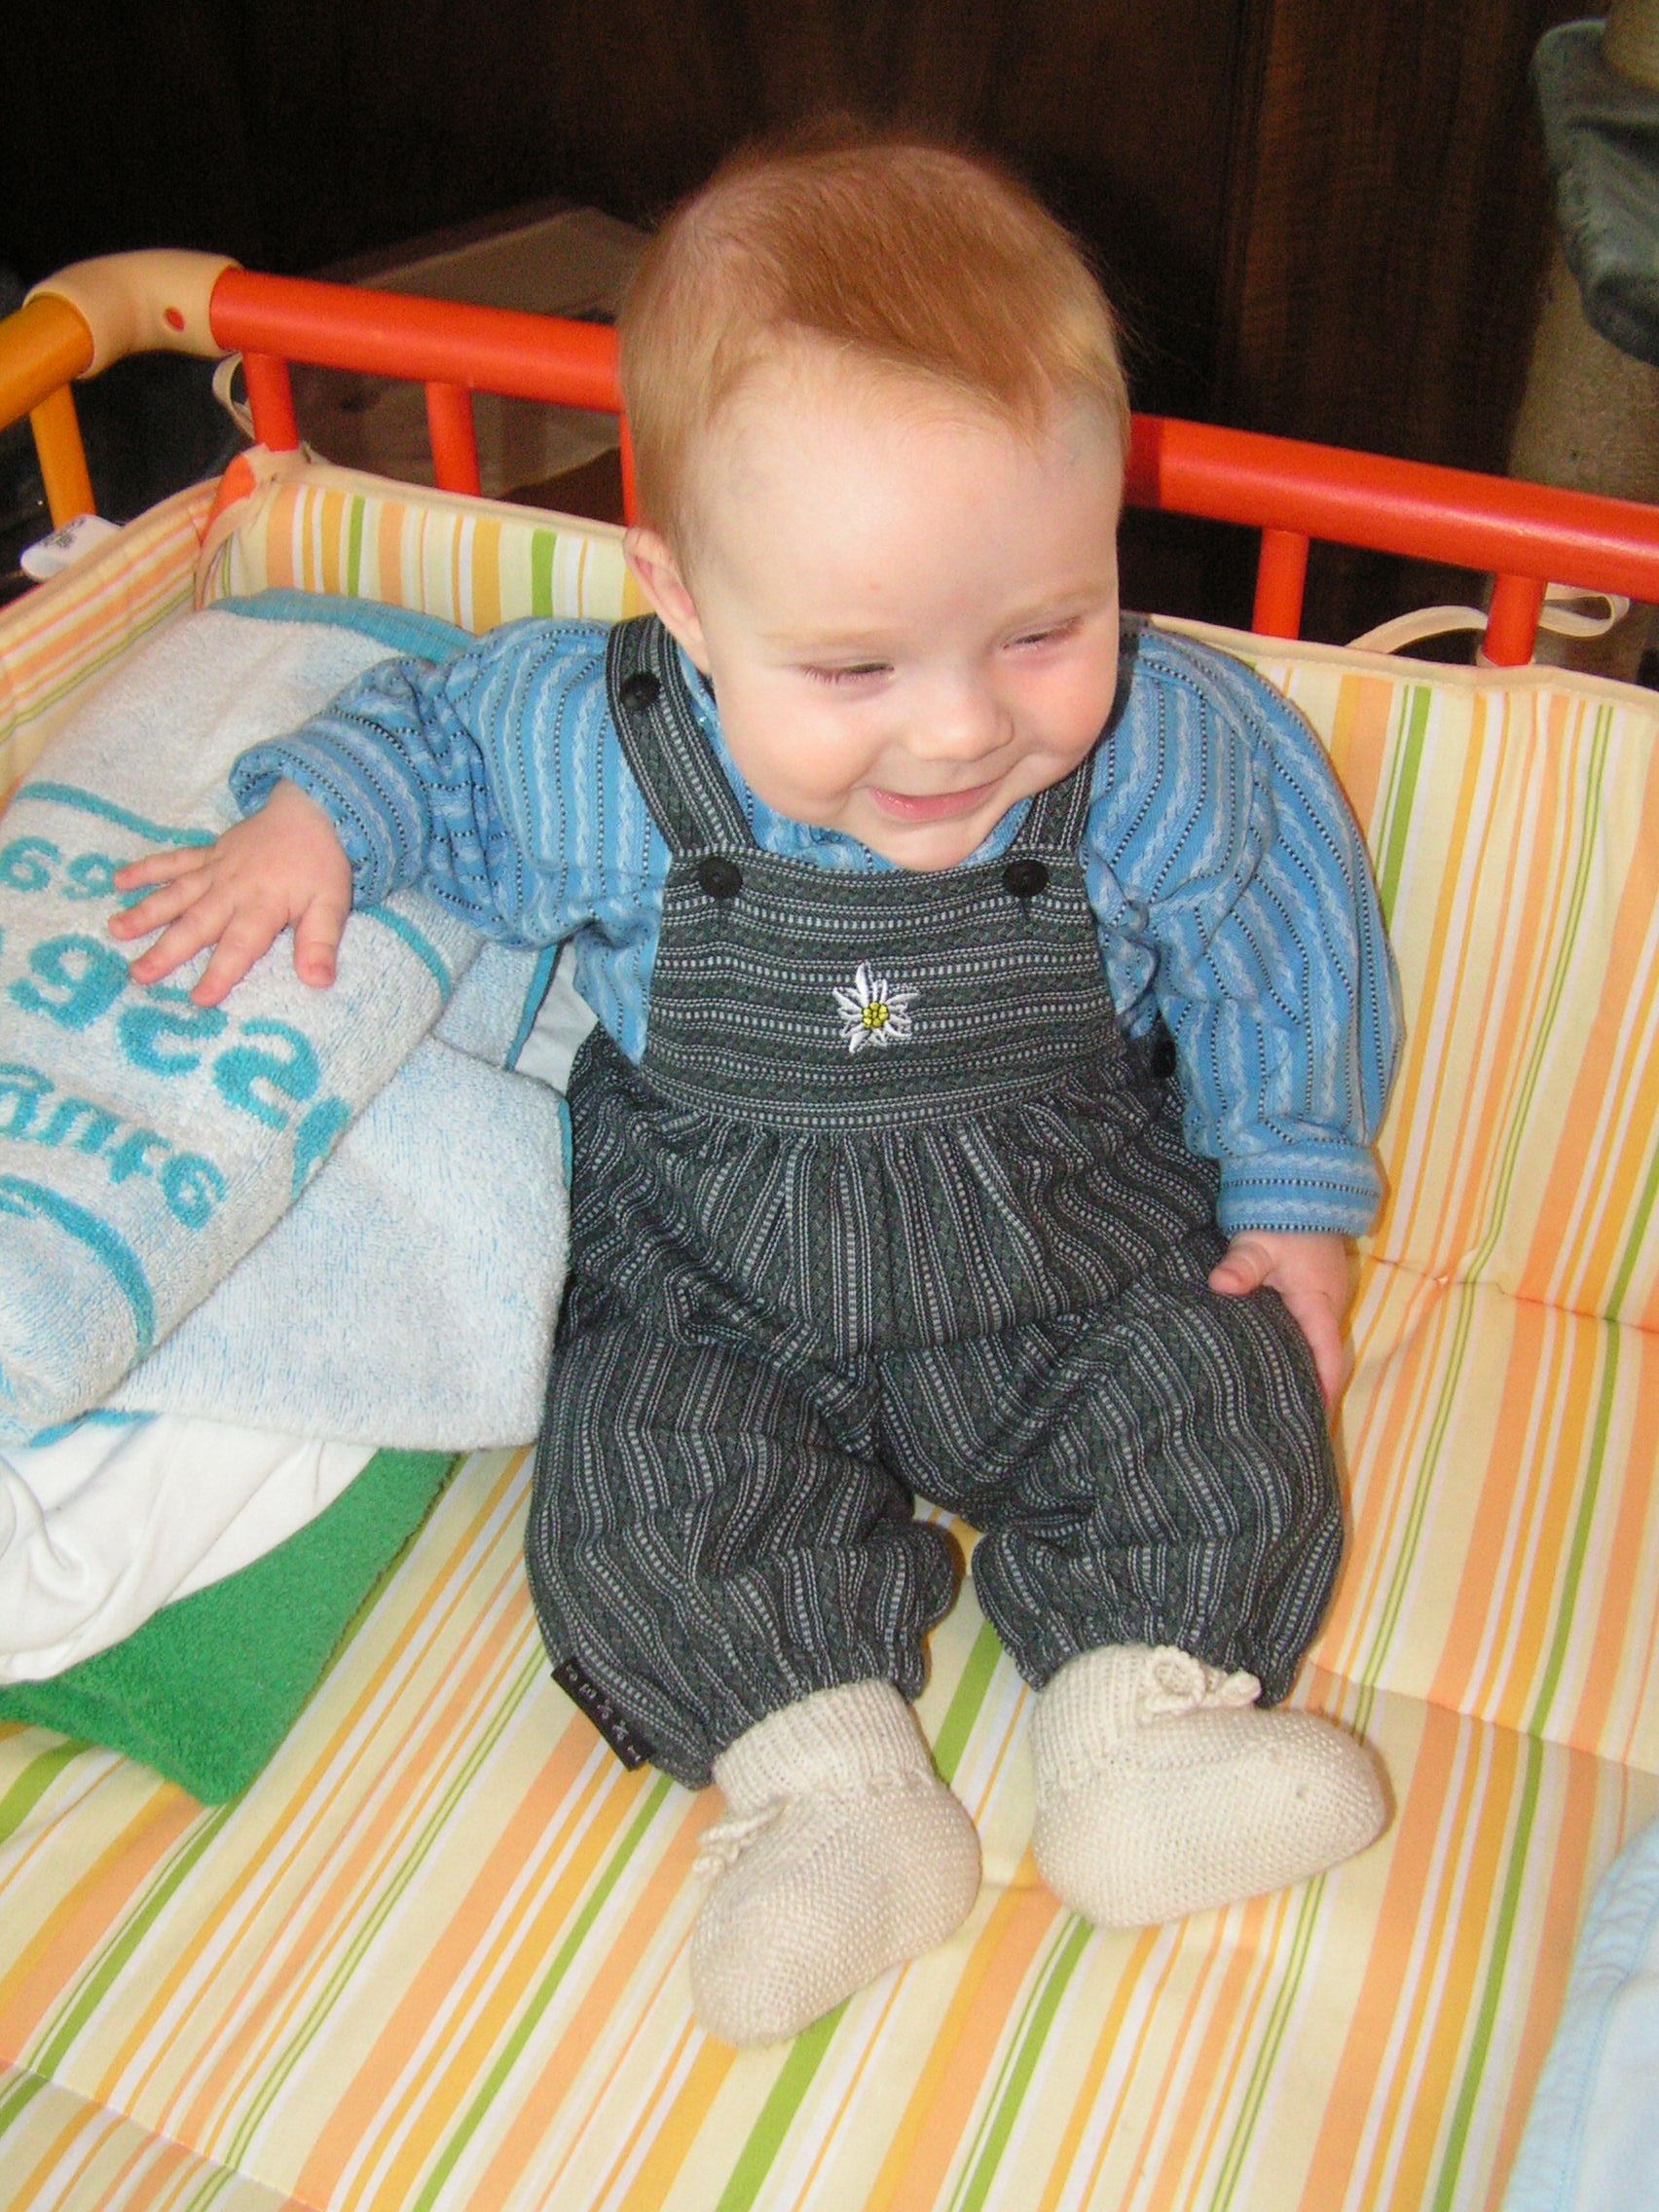
person, play, boy, child, human, baby, infant, toddler, children's feet, human positions